Dijaneš

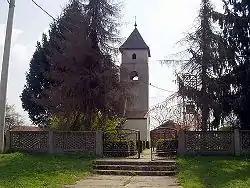
a chapel in the center of Dijaneš

Dijaneš is a settlement ("naselje") in the Vrbovec administrative territory of Zagreb County, Croatia. As of 2011 it had a population of 167 people.